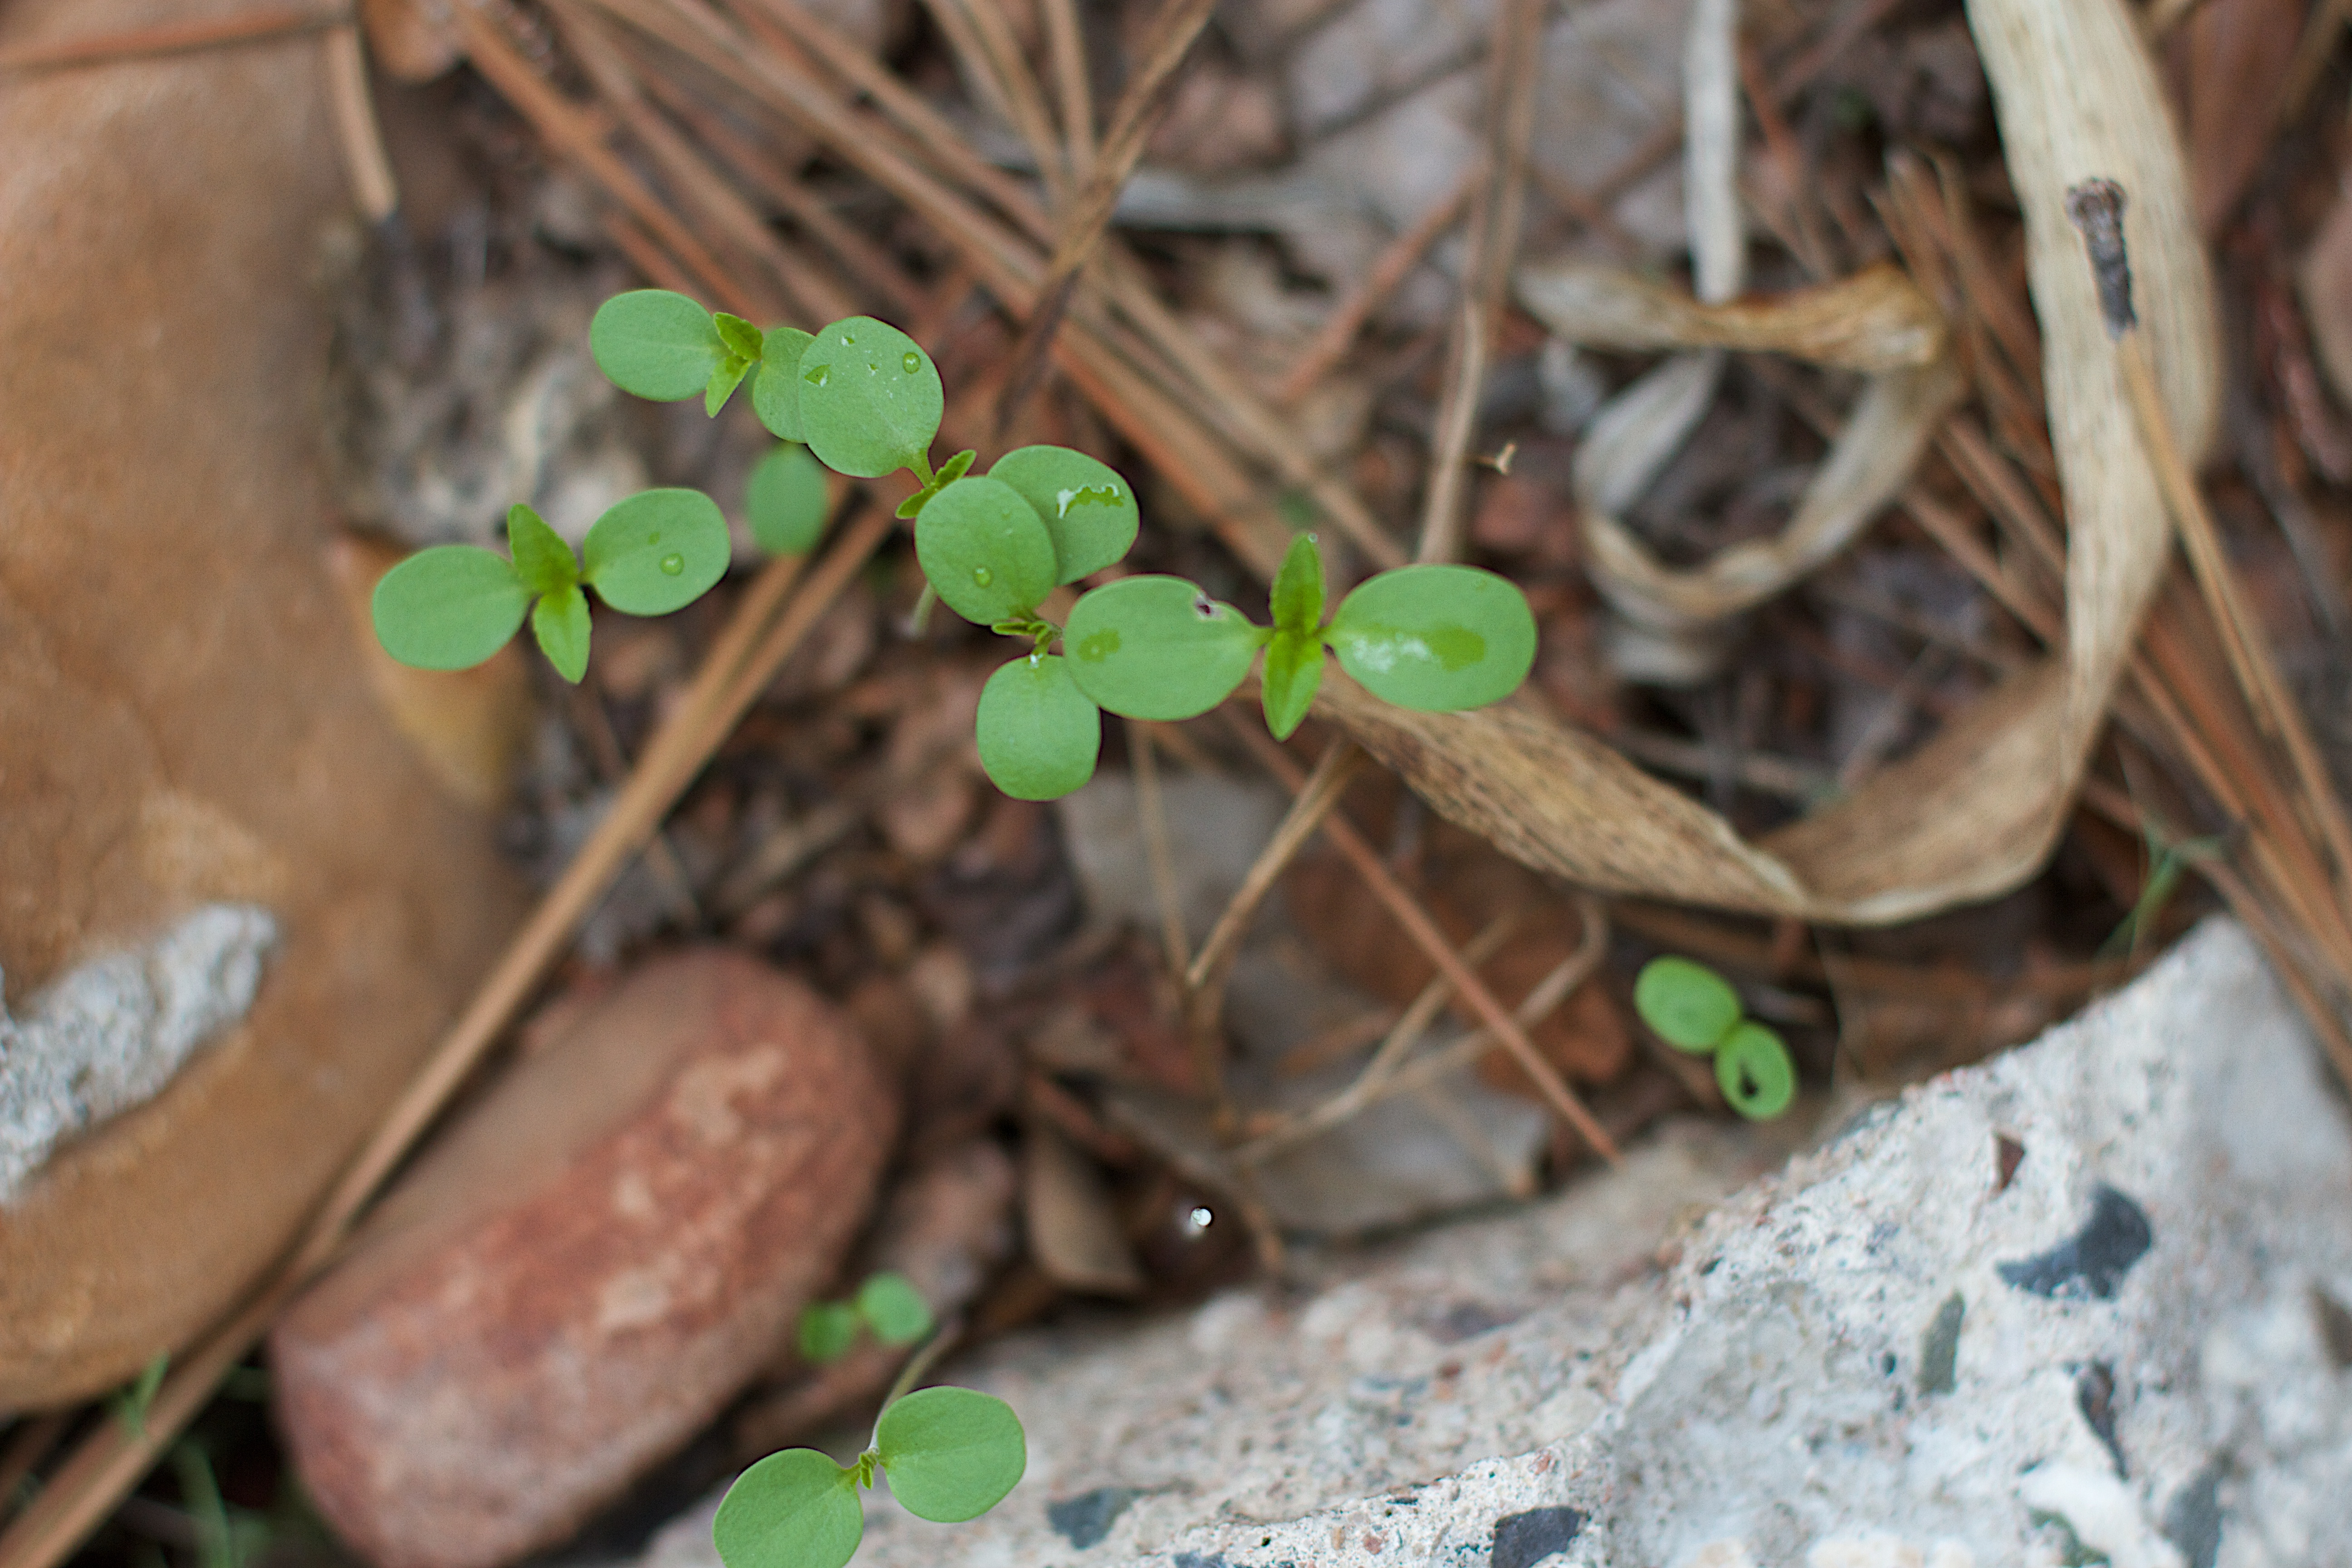
plant, leaf, flower, produce, soil, botany, flora, fauna, land plant